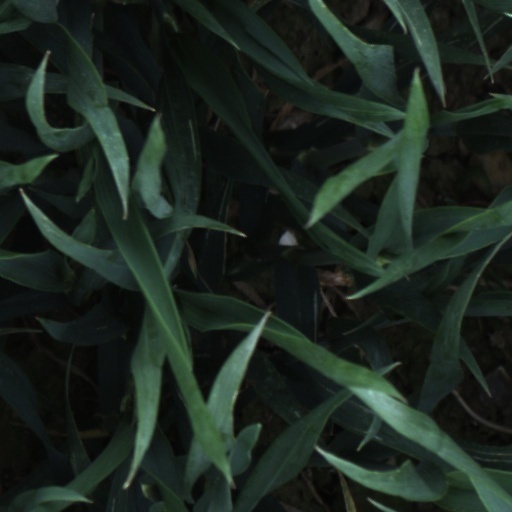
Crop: wheat